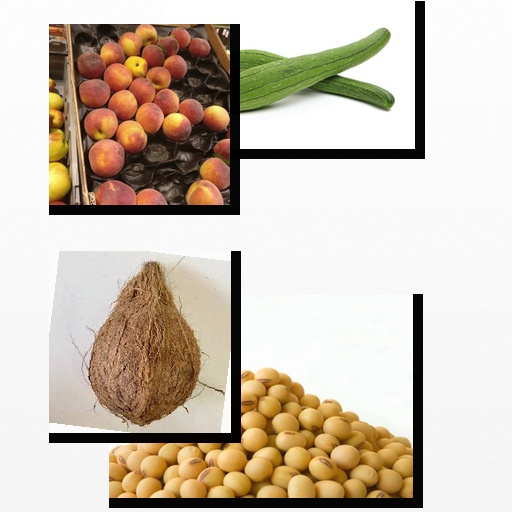
Food items: soybean, peach, coconut, ridge_gourd